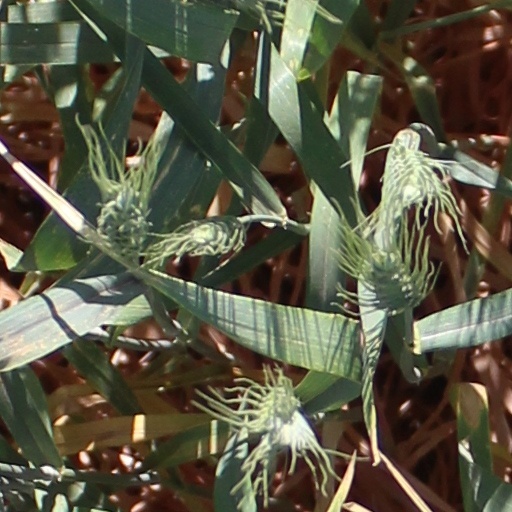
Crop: wheat